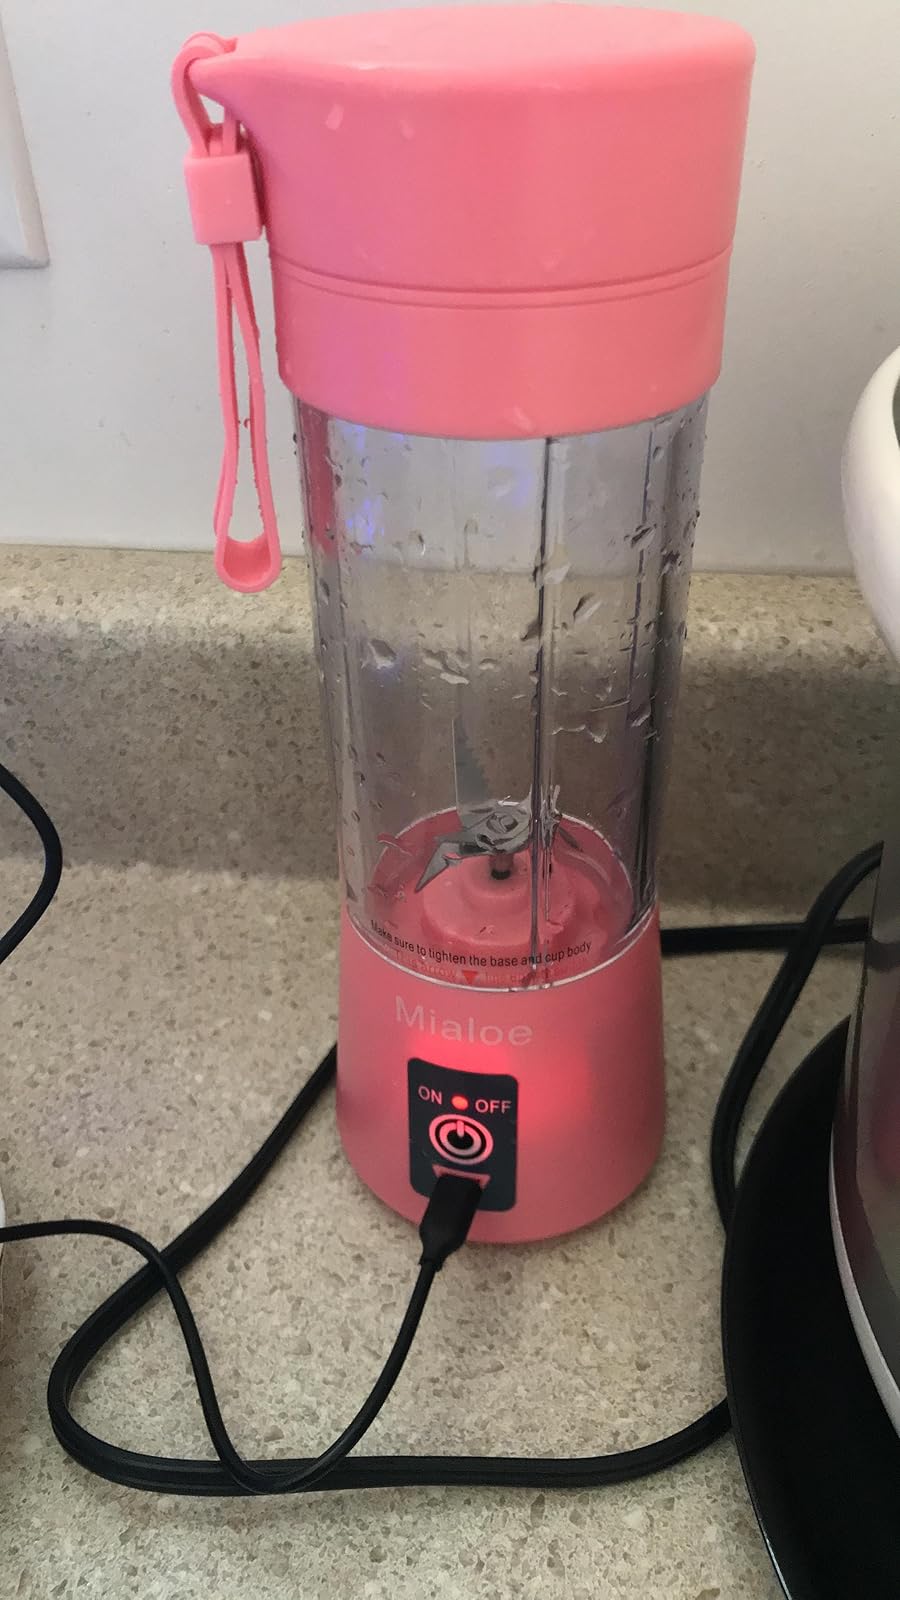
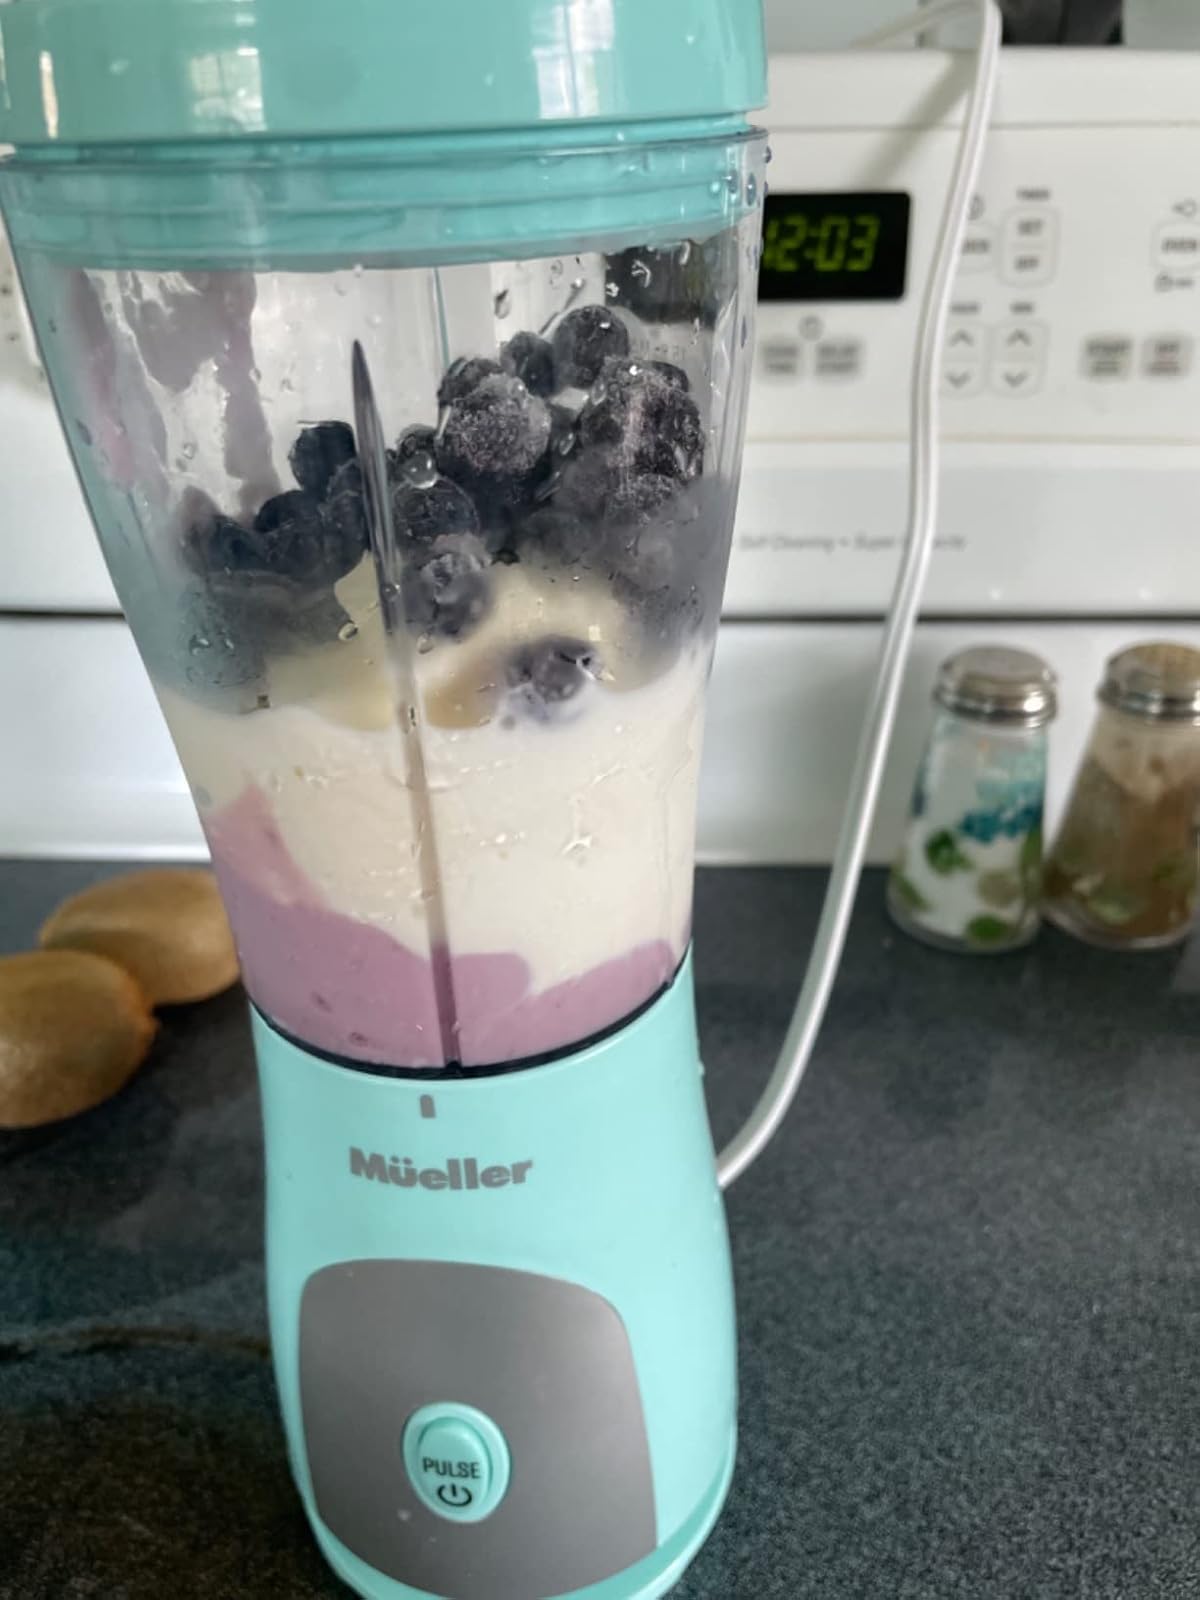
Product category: items_blender
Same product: no